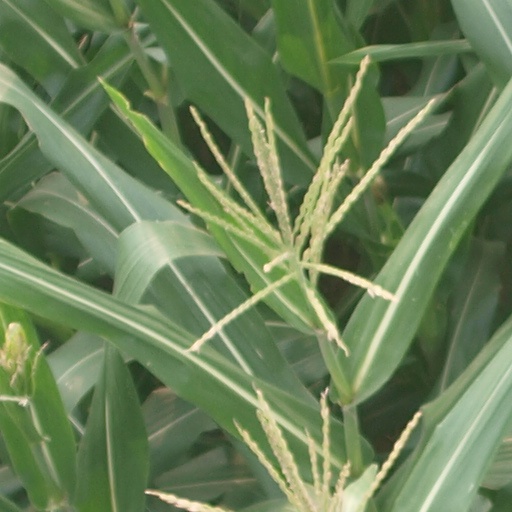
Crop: maize; corn